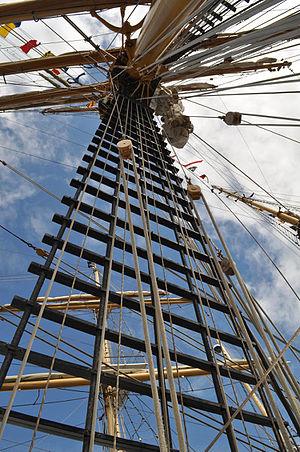
Le gréement d'un navire à voile est l'ensemble des pièces fixes et mobiles d'un navire permettant la propulsion et manœuvre d'un bateau par la force du vent. Il est constitué de l'ensemble des espars, cordages servant à régler, établir et manœuvrer la voilure.